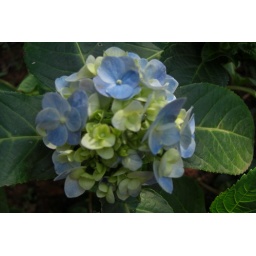
Check the green and blue colors of the petals in the bunch